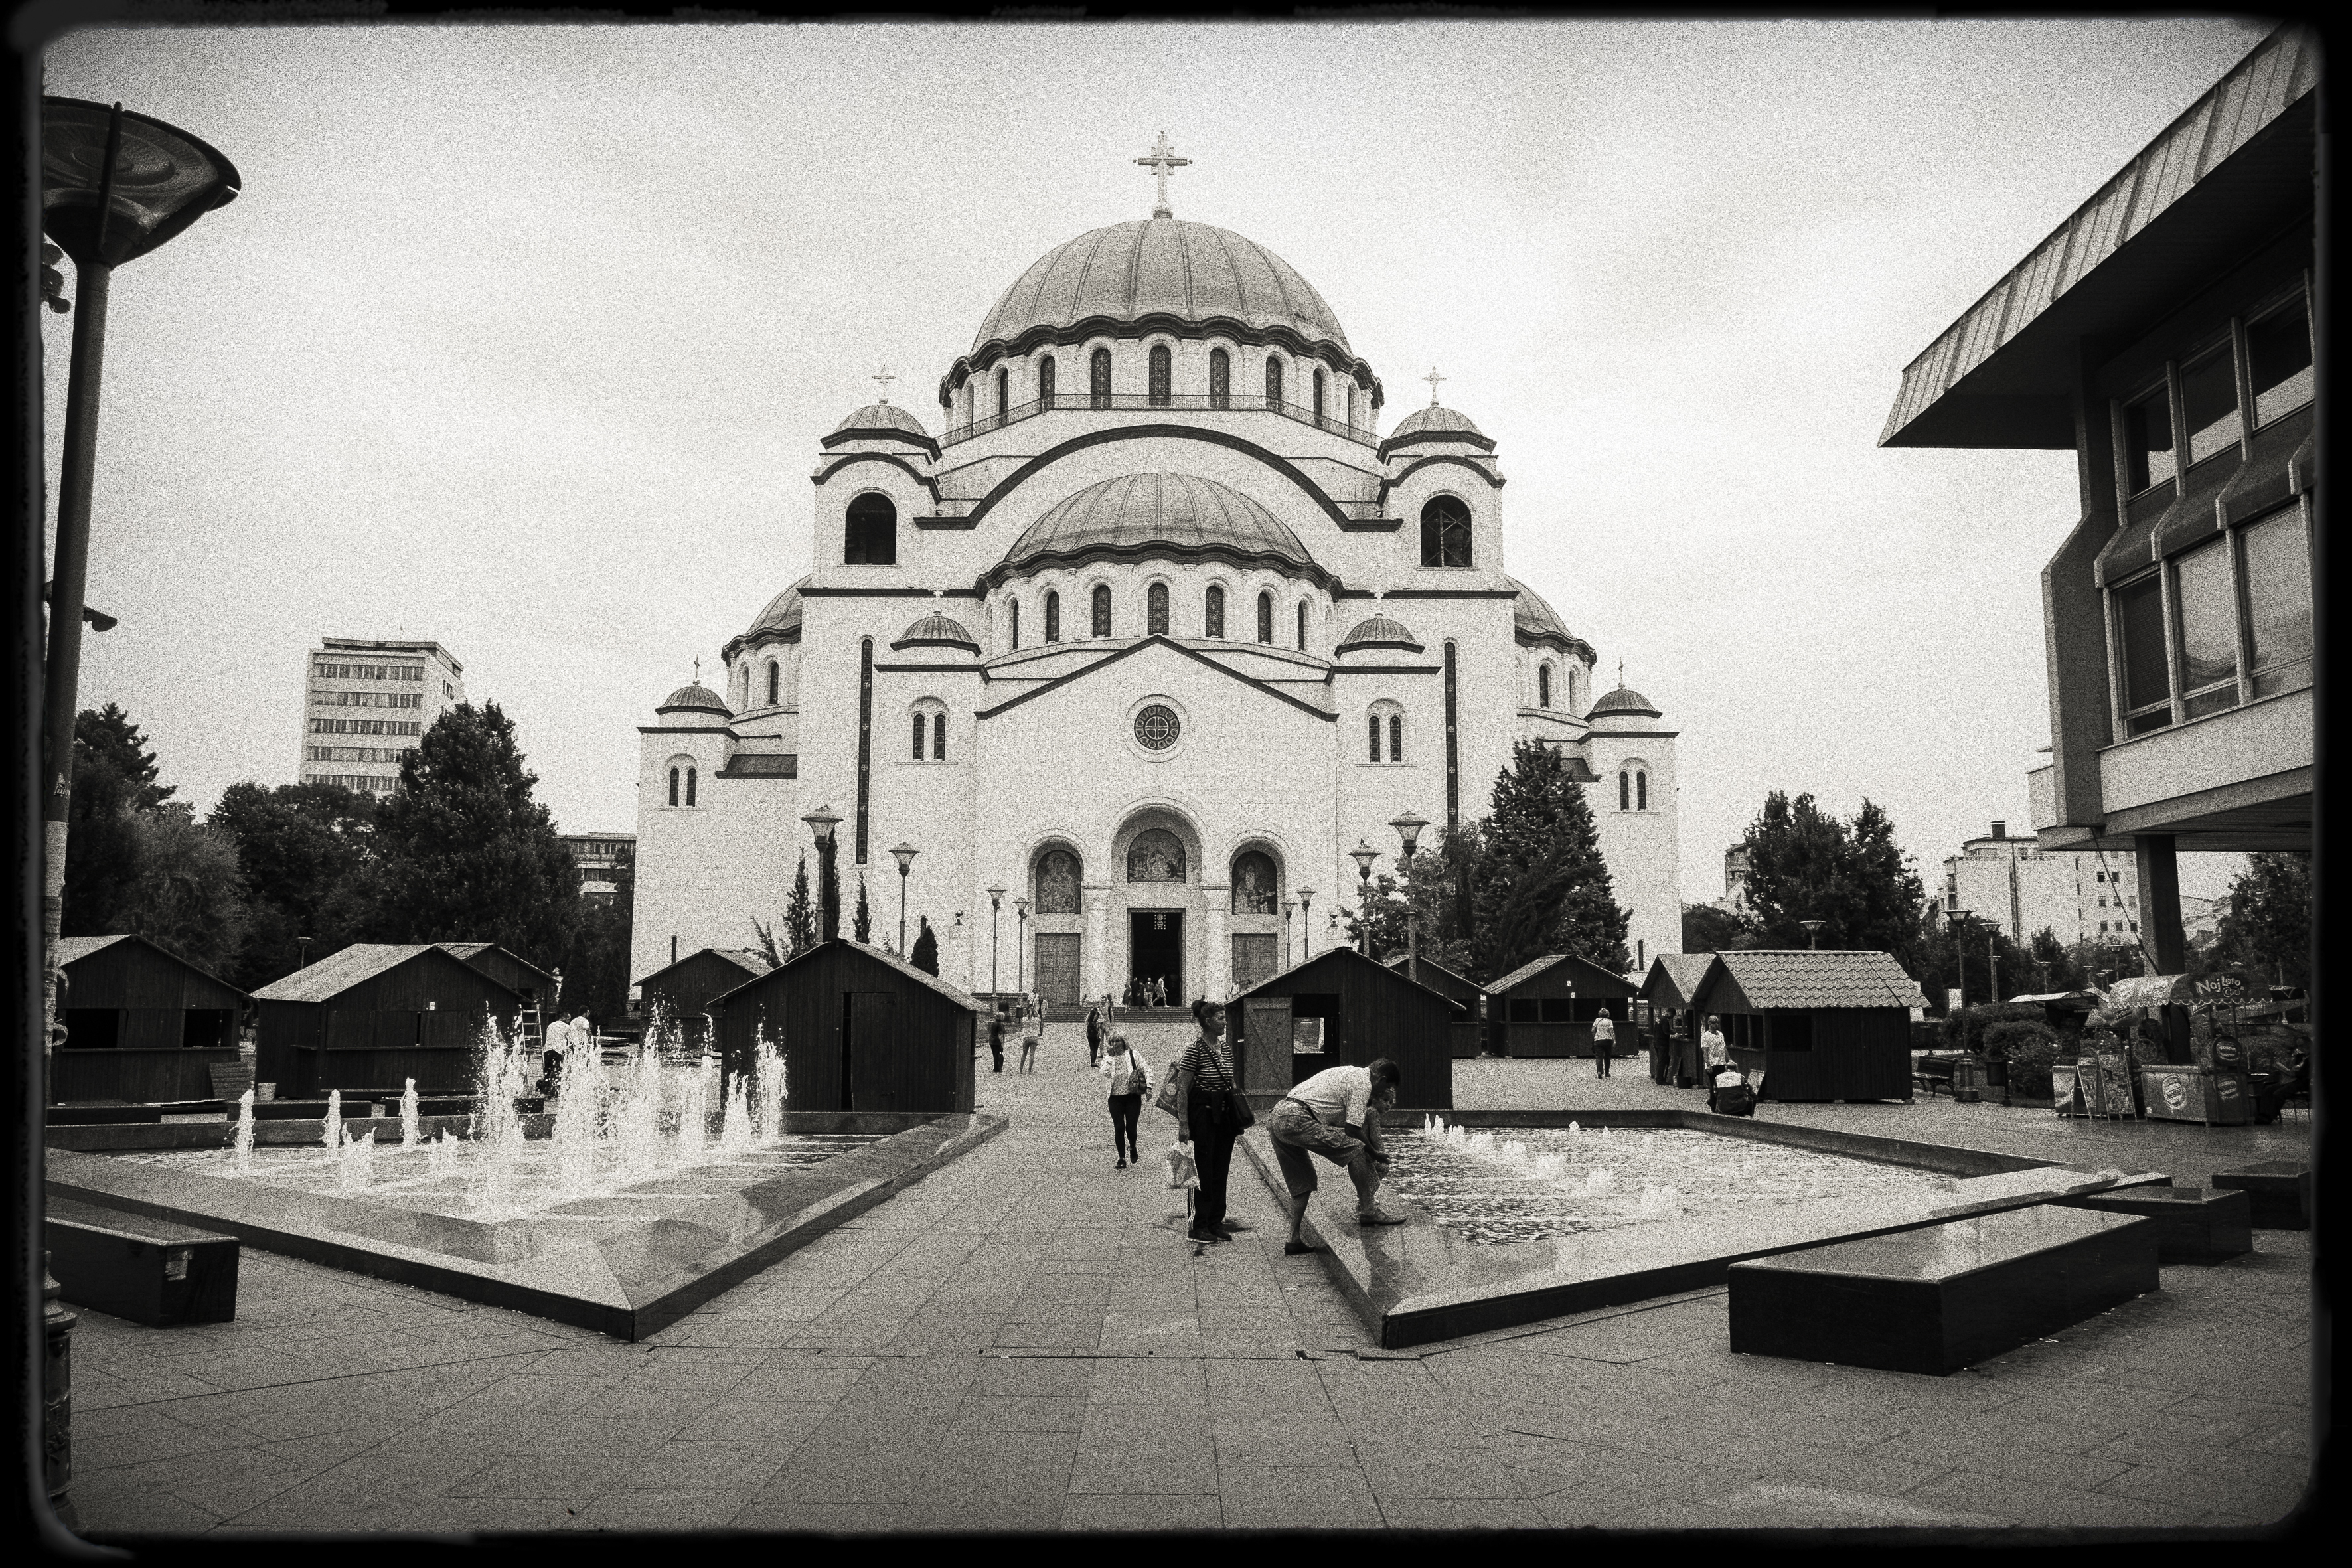
black and white, architecture, street, photography, urban, travel, fujifilm, landmark, monochrome, place of worship, bw, blackandwhite, blackwhite, serbia, cool image, photograph, noiretblanc, history, image, fuji, shape, fujix, fujixe1, belgrade, monochrome photography, ancient history